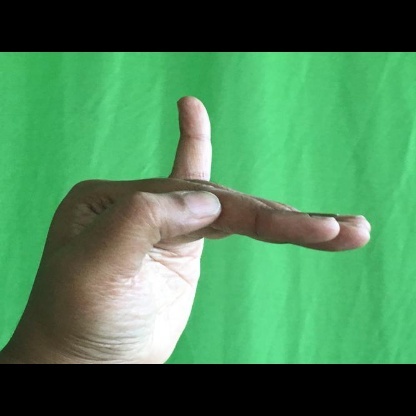
Mudra: Hamsapaksha